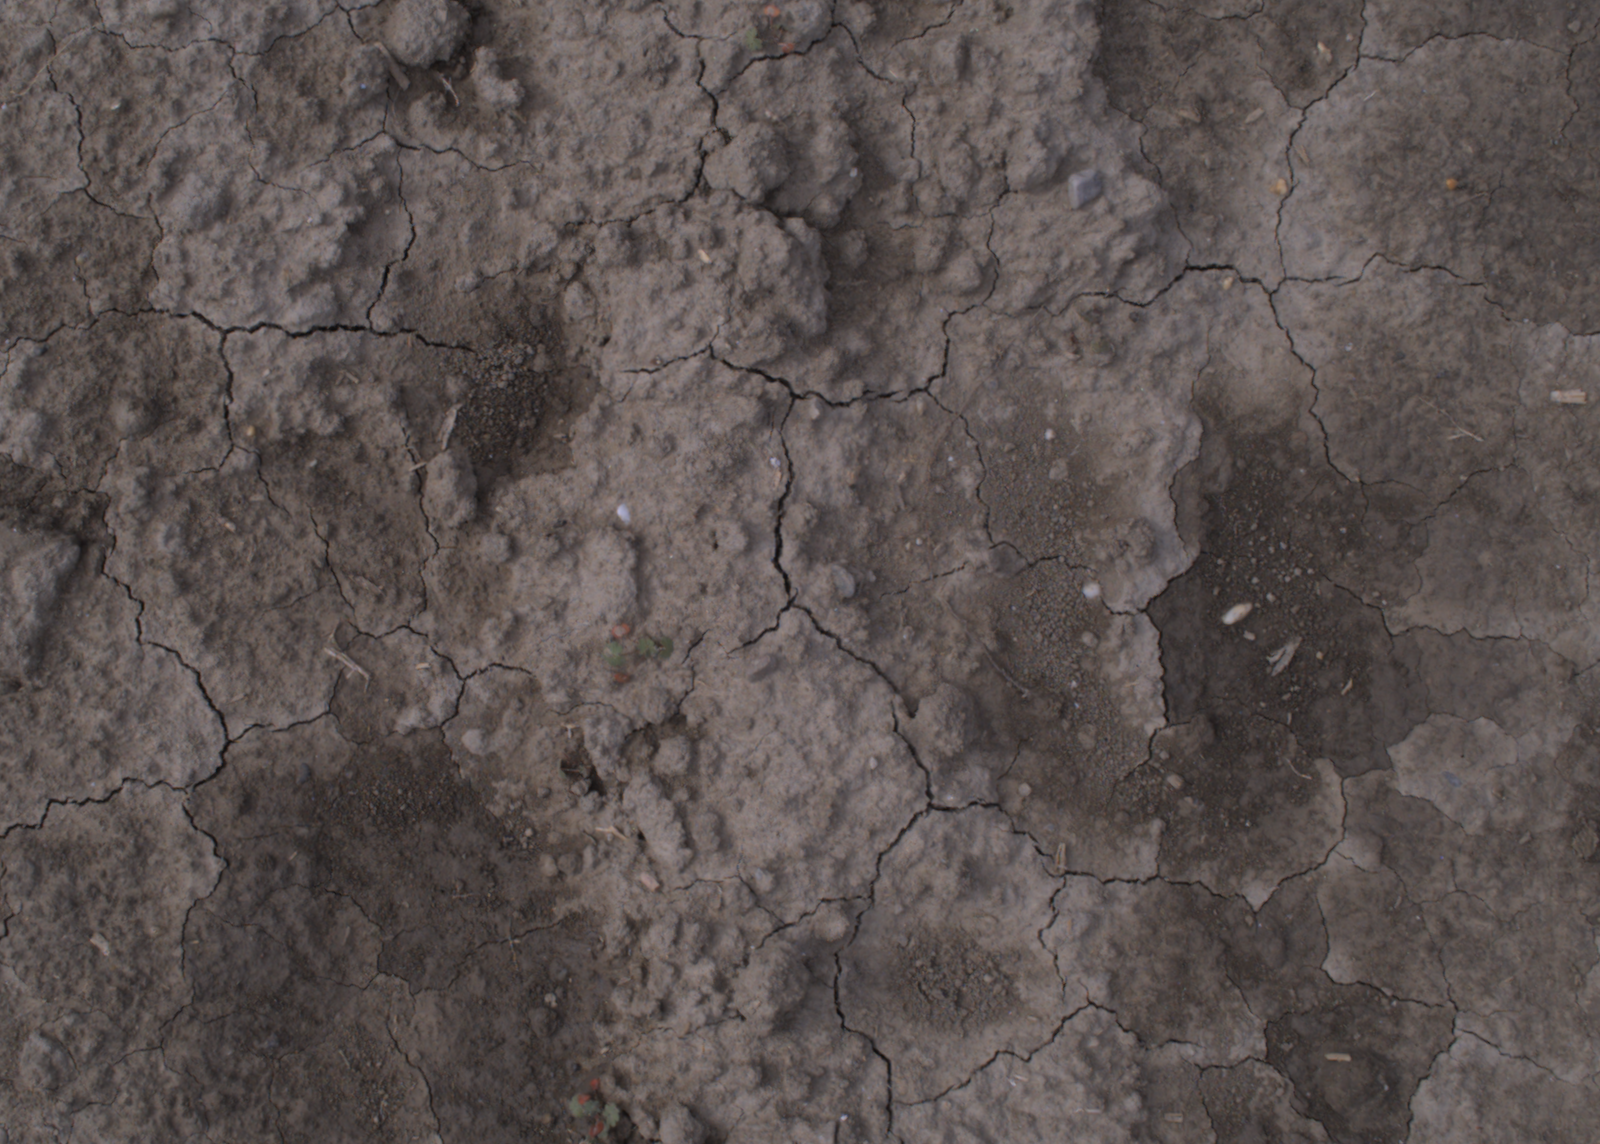
Capture date: 24.08.2020 10:00:09
Weather: mixed
Wind: medium
Seeding date: 21.07.2020
Plant canopy height (mm): 910